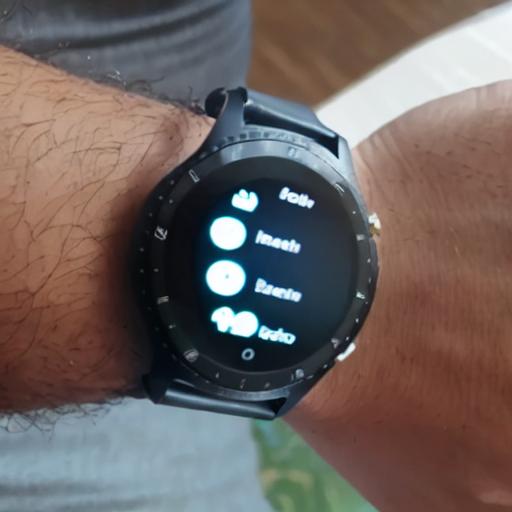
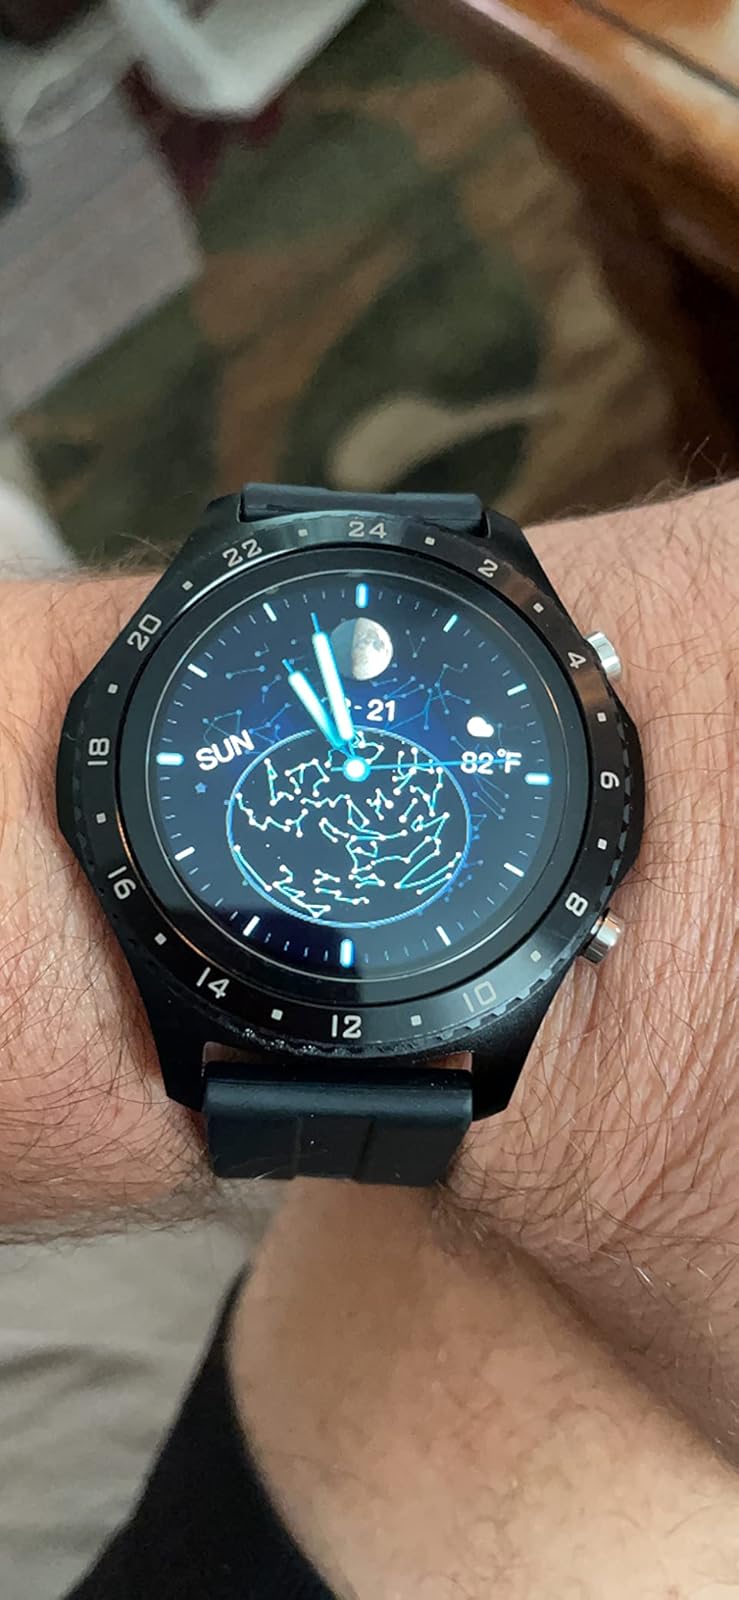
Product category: smartwatch
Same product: no